Saint-Pierremont, Vosges

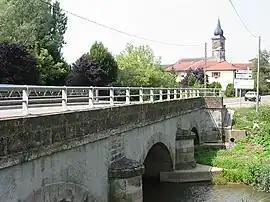
Bridge over the Belvitte

Saint-Pierremont is a commune in the Vosges department in Grand Est in northeastern France.